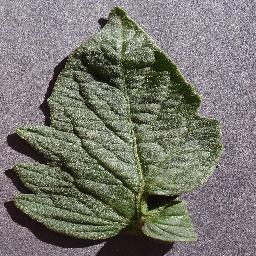
Label: Tomato___healthy